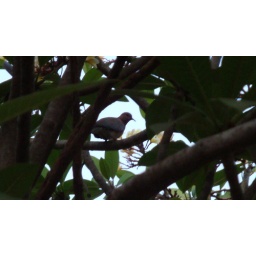
bird in tree